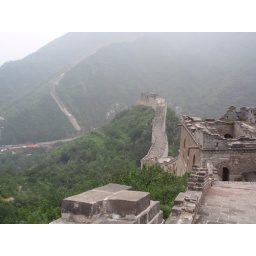
The wall winding around the mountain in the distance with a small town at the foot of the wall